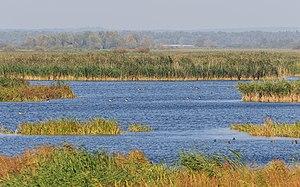
"Le Parc national de l'embouchure de la rivière Warta, est le plus récent des 23 parcs nationaux de Pologne. Il a été créé le 19 juin 2001, dans la région du plus bas détroit de la rivière Warta, jusqu'à son confluent avec l'Oder, qui marque la frontière germano polonaise. Le parc couvre une superficie de 80,38 kilomètres carrés au sein de la Voïvodie de Lubusz. Le nom Ujście Warty signifie ""la bouche de la Warta"" – le mot polonais ujście est également utilisé pour désigner l'extrémité d'une rivière se jetant dans une autre rivière ou dans un lac plutôt que dans la mer.